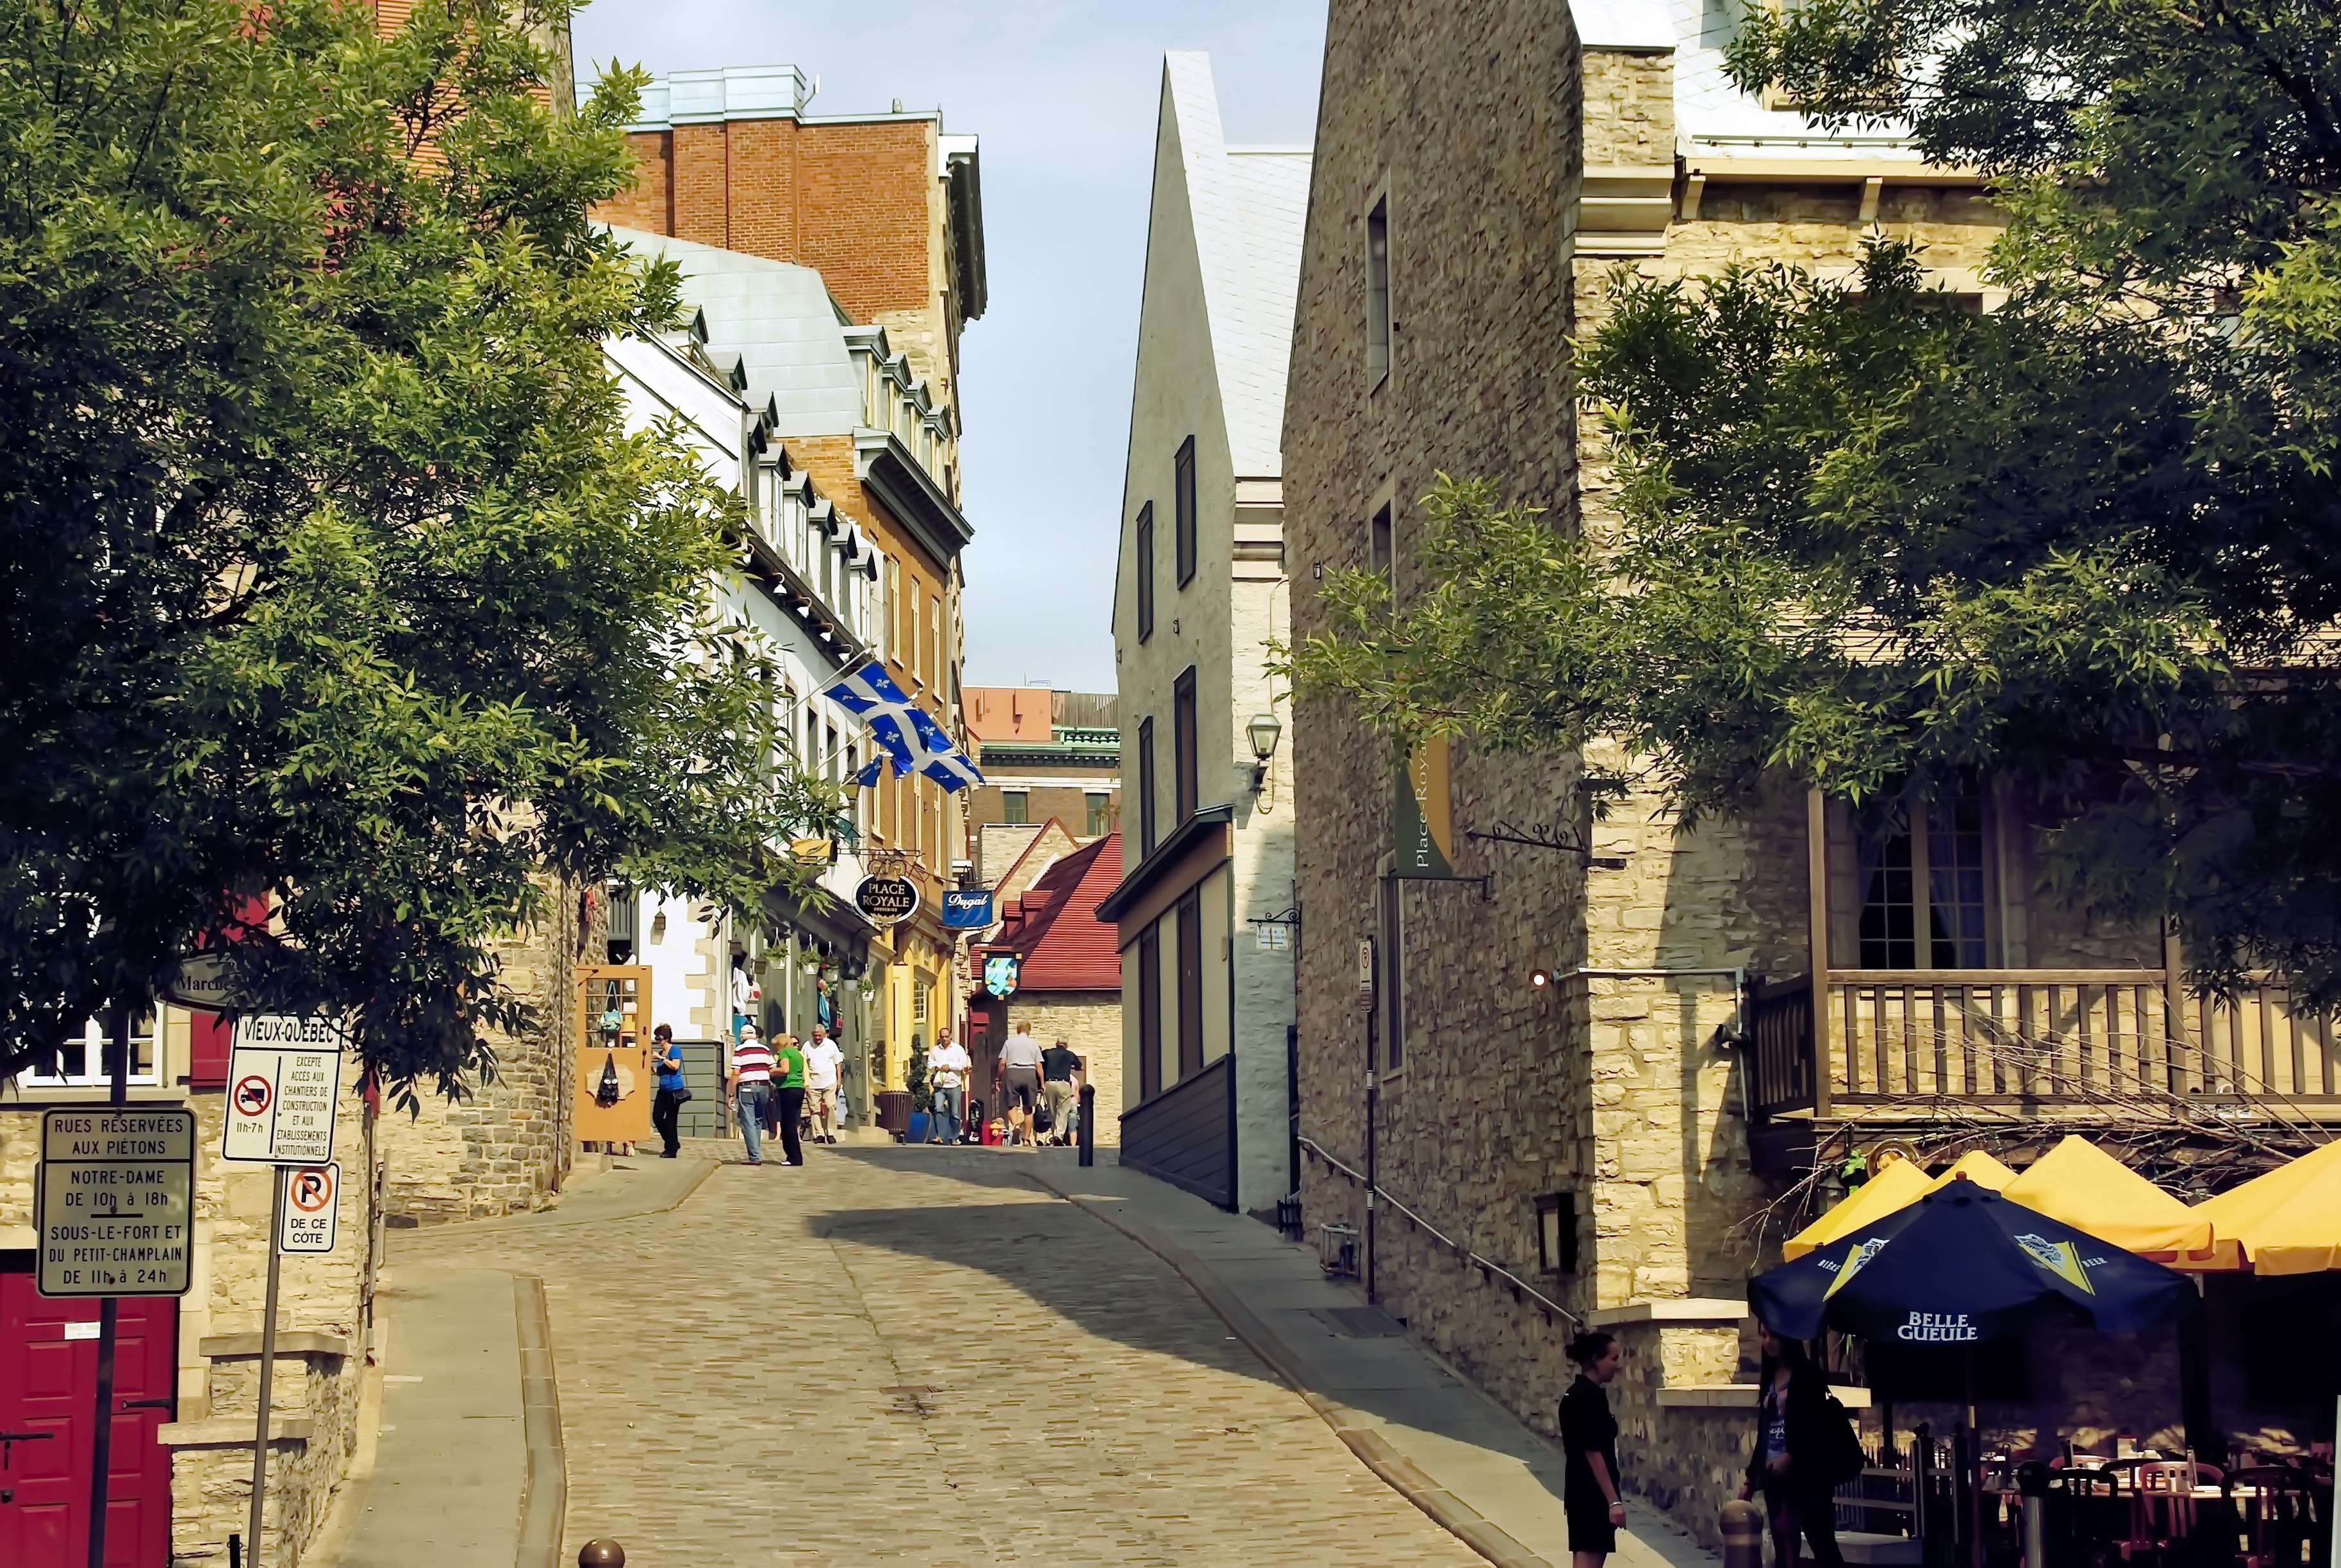
pedestrian, road, street, town, alley, city, cityscape, downtown, travel, transport, shop, tourism, lane, canada, infrastructure, signs, history, town square, quebec, neighbourhood, stone houses, urban area, residential area, lower town, human settlement